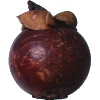
Label: Mangostan 1